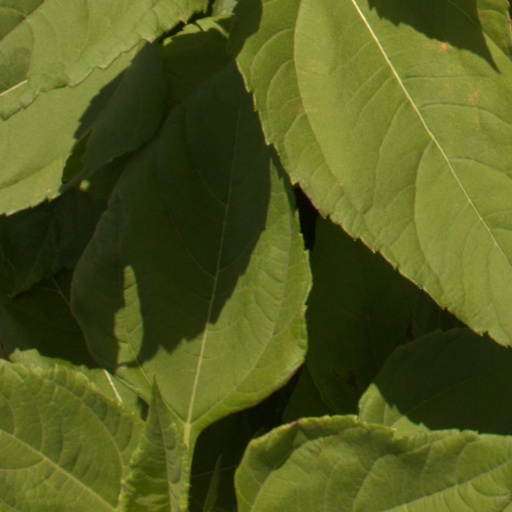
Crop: Jerusalem artichoke